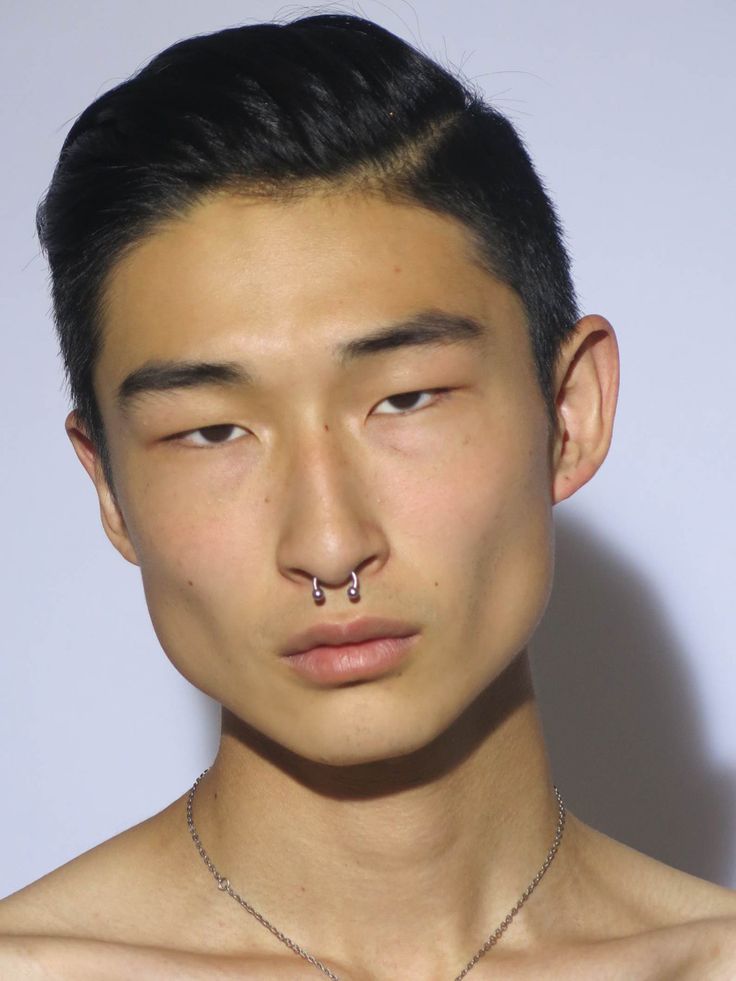
Portrait style: Real Portrait